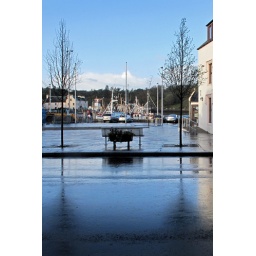
road river in town